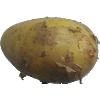
Label: white_potato